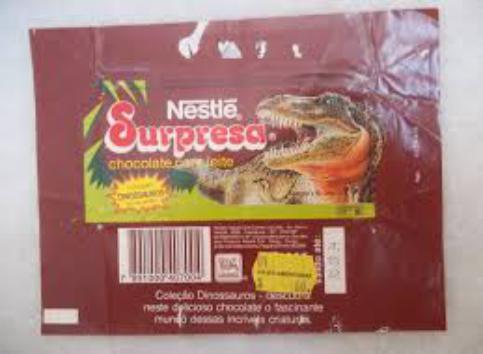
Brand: Chocolate Surpresa
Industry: Food